Chinese American literature

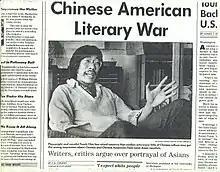
Playwright Frank Chin in a "San Francisco Chronicle" Datebook section article dated mid 1990s

Some of these criticisms are fueled by anger over the way in which female Chinese American authors have portrayed the sexism and patriarchy of Imperial China, ways which male critics feel are sometimes unfair. For example, Maxine Hong Kingston has been criticized for her claim in "The Woman Warrior" that, in Chinese, the character for "woman" is also the character for "slave." Critics of Kingston claim that while 奴 (slave) contains 女 (woman), it is only as a radical to indicate the pronunciation of the character.